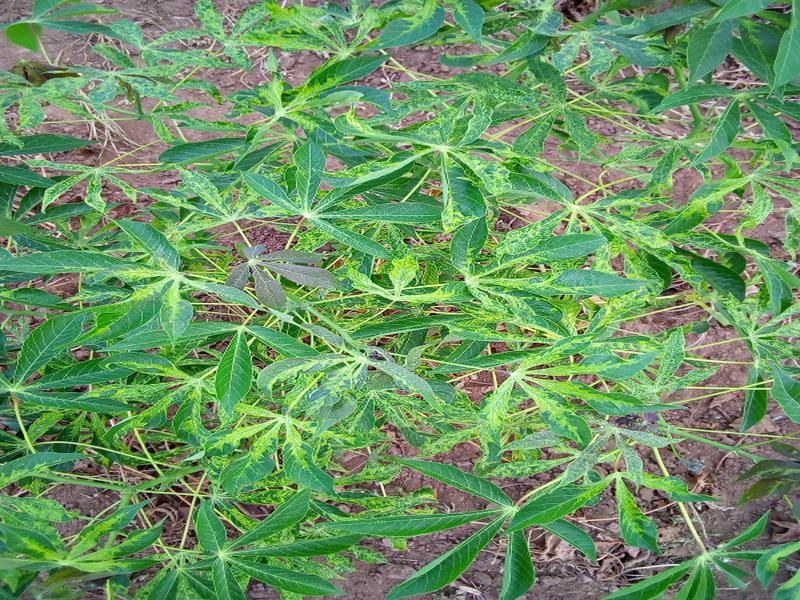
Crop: cassava
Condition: mosaic_disease